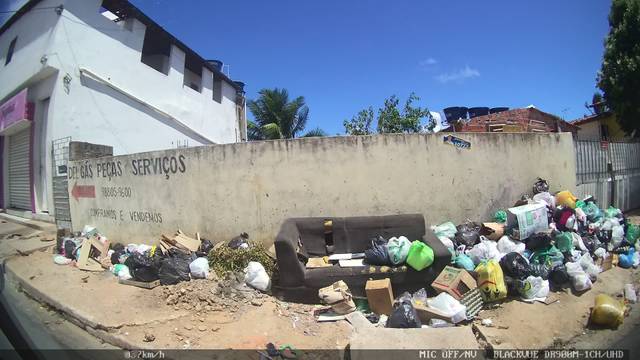
Region: Brazil
Coordinates: -9.653, -35.723